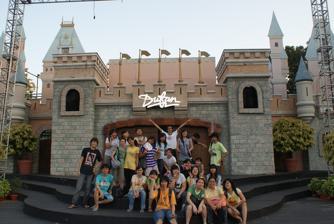
Building: Ancol Dreamland
Country: Indonesia
Year built: 1966
Tourism area PT Pembangunan Jaya Ancol Tbk Company type Public Traded as IDX : PJAA Industry Tourism & Property Management Founded 1966 Headquarters Jl. Lodan Timur 7 Jakarta , Indonesia Ancol Key people C. Paul Tehusijarana ( CEO ), Honggo Widjojo Kangmasto (President Commissioner) Products Recreations Place, and Property Revenue Rp 1.28 trillion (2016) Net income Rp 131 billion (2016) Total assets Rp 3.769 trillion (2016) Total equity Rp 1.828 trillion (2016) Owner Government of Jakarta (72%) PT Pembangunan Jaya (18%) Public float (10%) Number of employees 781 (2016) Website www.ancol.com Map 6°07′22″S 106°49′54″E / 6.122743°S 106.831529°E / -6.122743; 106.831529 Taman Impian Jaya Ancol also known as Ancol Dreamland is an integral part of Ancol Bay City, a resort destination located along Jakarta 's waterfront, in Ancol ( Kelurahan ), Pademangan , North Jakarta . It is owned by PT. Pembangunan Jaya Ancol Tbk, a subsidiary of Pembangunan Jaya Group. Ancol Dreamland opened in 1966 and is currently the largest integrated tourism area in Southeast Asia, boasting an international championship golf course , a theme park , hotels and other recreational facilities. History Before Ancol Dreamland, Ancol was a mosquito-infested swamps and fish ponds, and the source of century-old malaria outbreak in Batavia. The idea to convert the marshy area of Ancol into Jakarta's largest entertainment center, with housing and industrial estates adjoining it, was proposed by President Sukarno in the early 1960s. The idea opposed the initial idea to convert the area of Ancol into a purely industrial area. Development of Ancol was started during the tenure of Ali Sadikin , the governor of Jakarta in 1966. The entertainment complex was named Taman Impian Jaya Ancol or Ancol Dreamland. The first facility was the Bina Ria Ancol beach, best known for its drive-in theater especially during the 1970s, then followed with a golf course, swimming pool, oceanarium, Putri Duyung cottage, Hotel Horison and its casino. The Dunia Fantasi (Fantasy World) theme park was built in 1984. Entertainment and amusement parks Today, the 552 hectare recreation area is known as the Ancol Jakarta Bay City, contains hotels, cottages, beaches, a theme park, traditional market places, an oceanarium, a golf field and marina. Dunia Fantasi (Fantasy World) Fantasy World Tornado at Dunia Fantasi (Fantasy World) Dunia Fantasi (often shortened to "Dufan") is Jakarta's own theme park complete with over 40 rides and attractions. It is located in North Jakarta, facing the Java Sea. It was opened on 29 August 1985. The theme park is divided into eight regions which are Jakarta, Indonesia, Asia, Africa, America, Europe, and Fantasi Hikayat (Legendary Fantasy) region featuring Ancient Greece and Ancient Egypt architecture. The theme park complies with international standards through ISO 9001:2000 certification. Admission to Dunia Fantasi is chargeable at around Rp 295.000 from Mondays to Fridays, and Rp 325.000 on Saturday, Sundays and public holidays. It is considered as Jakarta's largest and most interesting recreation park, and located on reclaimed land at the Bay of Jakarta. According to the Jakarta Tourism & Culture Office website, other attractions within include the Art Market, an Eco-Park and an Ocean Park. In the district of Ancol where Dunia Fantasi is located, it is a common getaway for tourists and locals alike, away from the hustle and bustle of the city. Among its most popular attractions are Halilintar (a roller coaster manufactured by Arrow Dynamics ), Niagara-gara (a log flume ), Istana Boneka (a local version of Disney's It's a Small World ) and Balada Kera (Monkey Parody – animatronics show) Theater show. Other attractions include Bianglala ( ferris wheel ), Kora-Kora ( swinging ship ), Poci-Poci (spinning cups ride), Kereta Misteri , (an indoor roller coaster manufactured by Intamin ), and the Hysteria ( drop tower ). Several of the latest and newest rides are Kicir-Kicir ( Power Surge ) (2004), Perang Bintang (Star Wars) (changed to Galactica a Battle for Mars since 2017) (2005) - an interactive dark ride, Meteor Attack (2006) and Tornado (Windshear by Zamperla ) (2007). Some seasonal attractions include Le Belles cabaret show, Russian Circus and Euro Kids Circus. A former Show Building that used to house the Ramashinta: Legend of The Future ride was burned in 2004 and then converted into a large indoor exhibition hall, occasionally hosting special shows. Then in 2014 is reimagined into Indoor Dufan Section that contain Ice Age: Sid's Tour, Kontiki, Hello Kitty Adventure (Rumored will be replaced). Since June 21, 2011 Dunia Fantasi (Dufan) will open Kalila Adventure Animatronic Theater which is the most complete in the world. The theme stories are about Beautiful Indonesia. Then in 2018 Kalila Section is closed to make way the expansion of America Section in the park that contain the biggest indoor coaster in Indonesia themed to America on the 19th Century that will tell the story of the Werewolf that lived in the house. In March 2019 the park has announced a new area set to open mid to late 2019 with 9 new attractions: Baling Baling (a Zierer Star Shape, also the first in Asia), Paralayang (an SBF Visa Group Airborne Shot), Turbo Drop (an SBF Visa Group Drop'n Twist), Fantastique 2.0 (Delay until further notice), Kereta Misteri (a werewolf themed indoor tracked ride from an Intamin Manufacter), Karavel, Kolibri, Zig Zag and Ontang Anting. Atlantis Water Adventure Atlantis Water Adventure was built on the former site of Gelanggang Renang (‘swimming arena’). Occupying over five hectares (12.36 acres) of land, this water park is themed after the mythological underwater world of Atlantis . Attractions include a wave pool , continuously-flowing “ lazy river ”, rainbow ball pool, waterfalls, several water slides , two small children's pools, in addition to five restaurants and a food court , with various international cuisines from countries such as Bangladesh, Brazil, India and Spain. A volleyball court and an events center are also available to accommodate the needs of visitors. Ocean Dream Samudra Dolphin show Ocean Dream Samudra features several animal shows, a small aquarium, and a 4D theater. The trained animal shows include a dolphin show and sea lion show. The 4D theater projects 3D image movies with sensations such as cool breezes and water sprays located inside a large building with Mesoamerican pyramid theme. In 2011 Ocean Dream Samudra will be revitalized with a budget of Rp.27 billion ($3.1 million). Ocean Dream Samudra now holds the "Under the Sea Musical Dance" attraction at Underwater Theater. Sea World Ancol See also: Sea World Ancol SeaWorld Ancol was the largest oceanarium in South East Asia at the time it was opened, in 1996, as SeaWorld Jakarta. It was owned by Lippo Group until 2014, when contract problems caused it to be owned by Jaya Ancol now. It features the acclaimed Antasena tunnel as well as the touch pool and shark aquarium. Despite its name, it is completely unaffiliated with the US-based SeaWorld Parks & Entertainment and their parks in Orlando, San Antonio, and San Diego. Beaches Ancol Beach There are two main beaches within the resort, the Carnival and Festival beach.  British band Iron Maiden has played for the first time in Indonesia on 17 February 2011 at the Carnival Beach site, to over 25,000 strong crowd. Pasar Seni Pasar Seni (lit. ‘art market’) is an art market and artist-residency which began over 25 years ago. It has since become a hub and resource for artists, creatives, makers of handicrafts, ceramics, painters and visual artworks, supplies and products. This market also has an open public area and main plaza with souvenir shops. Pasar Seni has become a destination for artists and art-buyers. Every Friday night at 20:30, Pasar Seni Ancol holds a music series, "New Friday Jazz Nite". Executive Golf Fun Arapaima fish at Sea World Ancol's Golf Course has recently relaunched as Executive Golf Fun. This is Indonesia's first international beach golf course with 18 holes spread over an area of 33 hectares. The golf course has a pro-shop, an executive room, a meeting hall and restaurants. Jaya Bowling Ancol Dreamland has several facilities for games and entertainment. One of these facilities is Jaya Bowling. This bowling center is the first and largest bowling center in Indonesia. Indonesia's National Bowling Training Center is in Jaya Bowling. Allianz Eco Park Built in 2011 by PT Global Land Development Tbk, with a reported budget of Rp.15 billion ($1.7 million), Allianz Eco Park consists of four themes: Eco Energy, Eco Care, Eco Nature and Eco Art. Allianz Eco Park has hosted the 2013 World Robot Olympiad , as well as the finale and reunion episodes of Indonesian Idol (2012). Faunaland Faunaland is a mini zoo located inside Allianz Ecopark and stands on an area of approximately 5 hectares consisting of land and water. Faunaland carries the concept of New Guinea . Ancol Beach City See also: Beach City International Stadium Ancol Beach City is a new Lifestyle & Entertainment Center in Ancol, Jakarta. It was built by PT Wahana Agung Indonesia, a subsidiary of PT Global Land Development Tbk (now MNC Land). It contains a Madame Tussauds Wax Museum, Beach City International Stadium concert hall with a maximum capacity of 22.000, 77 culinary centre, 42 shops, etc. Jakarta International e-Prix Circuit Main article: Jakarta International e-Prix Circuit A racing circuit is located on the eastern proper of Ancol Dreamland, named Jakarta International e-Prix Circuit . With a length of 2.370 kilometres (1.473 mi), it hosts the annual Jakarta ePrix of the FIA Formula E Championship . The circuit encircles Ancol Beach City and was opened during the first edition of Jakarta ePrix on 4 June 2022. Transportation The Ancol terminus station of the Transjakarta bus rapid transit Ancol Dreamland can easily be reached by car, motorcycle, KRL Commuterline , or the Transjakarta BRT . Passengers who wants to go to Ancol Dreamland by train can alight at Ancol Station . Because Ancol Dreamland is so large, effective transportation has been a concern. Some transportation methods around Ancol Dreamland include becak (rickshaw) and other vehicles such as train ride from the east entrance to Carnaval beach, and gondola to help tourists navigate around the area to their next destination. Passengers from Kampung Melayu and Pusat Grosir Cililitan in East Jakarta can use Transjakarta Corridor 5 and 5D respectively to go to Ancol Dreamland. During Eid al-Fitr and Christmas holiday seasons, Transjakarta provides a seasonal route from Juanda railway station to Ancol Dreamland, namely route 5H. Gondola Ancol Gondola This is the latest transportation alternative in the area. The Gondola is a skylift cable car system with thirty-seven cars built along the shore of Jakarta's bay. It offers a view of the resort and the sea as well as the city. Wara-Wiri buses Ancol Dreamland provides a free shuttle bus service named Wara-Wiri . It operates from 06:00 – 24:00 and consist of three routes: Southern line (Blue Line) , stops at: Gondola station (nearby Atlantis Water Adventure, Sea World, Ocean Dream Samudera and Jakarta Bird Land) Pasar Seni Ecovention Hall Dufan Danau Ancol Gondola station (nearby Atlantis Water Adventure, Sea World, Ocean Dream Samudera and Jakarta Bird Land) Western line (Yellow Line) Pintu Gerbang Barat (west entrance gate) Transjakarta (Ancol bus station) Marina Pantai Festival Pantai Indah Putri Duyung Ecopark Ancol Halilintar Dufan Pintu Gerbang Barat (west entrance gate) Northern line (Red Line) Taman Lumba-Lumba (nearby Atlantis Water Adventure, Sea World, Ocean Dream Samudera and Jakarta Bird Land) Danau Ancol Symphony of the Sea Pantai Lagoon Pantai Carnaval Bende (Gong Ancol) Beach Pool Symphony of the Sea Taman Lumba-Lumba (nearby Atlantis Water Adventure, Sea World, Ocean Dream Samudera and Jakarta Bird Land) Hotels Seaside hotels at Ancol beach Putri Duyung Cottage is the home of beach cottages with over 137 waterfront rooms. Putri Duyung Cottage is also one of building projects of PT Global Land Development Tbk. Mercure Convention Centre , formerly the Hotel Horison, is a four-star hotel that consists of a hotel tower and large mice facility. The hotel was built in the 1970s as the largest hotel at Ancol. In the 1970s, there was the Copacabana Casino, one of the three legal casinos in Jakarta that were licensed in 1967 by Governor Ali Sadikin (the others being casinos on Jalan Thamrin and Jalan Hayam Wuruk) in order to raise venture to help fund development of the city's infrastructure. Pressure from religious leaders eventually forced the government to ban all gambling in 1981. Hotel Raddin Ancol is an Accor's Mercure managed hotel located by the side of Dunia Fantasi. Residential Ancol project also included a residential development to the east of Putri Duyung Cottage developed back in the 1970s. Some of the residential projects were the Ancol Mansion apartment complex. Future developments Ancol Taman Impian is planned to be expanded mainly through land reclamation along Jakarta's bay with a land reserve of over eighty hectares. A long-term goal includes a major project named Ocean Fantasy (Theme Park names not yet final and may be changed in the future as Ancol does not yet speak further of this project) as well as the construction of the Marina Sports Centre and Carnival Beach Club. And this year Ancol is going to Build the Bird Park right next to Ocean Dream Samudra. Accidents A cement-based decorative wall of a water slide of the Atlantis Water Adventure Park collapsed due to corrosion and made a part of the wall of water slide also collapse on September 25, 2011 injuring four visitors, including a child. The Jakarta Construction Supervision and Regulation Agency said, "There will be an audit by a consultant before the management is allowed to rebuild the collapsed structure." Less than 3 months previously, there was another cement structure that collapsed and in July 2011, fifteen passengers panicked when they were stuck on their seats when the Tornado thrill ride stalled. See also Indonesia portal Jakarta portal Ancol Jakarta Vihara Bahtera Bhakti References